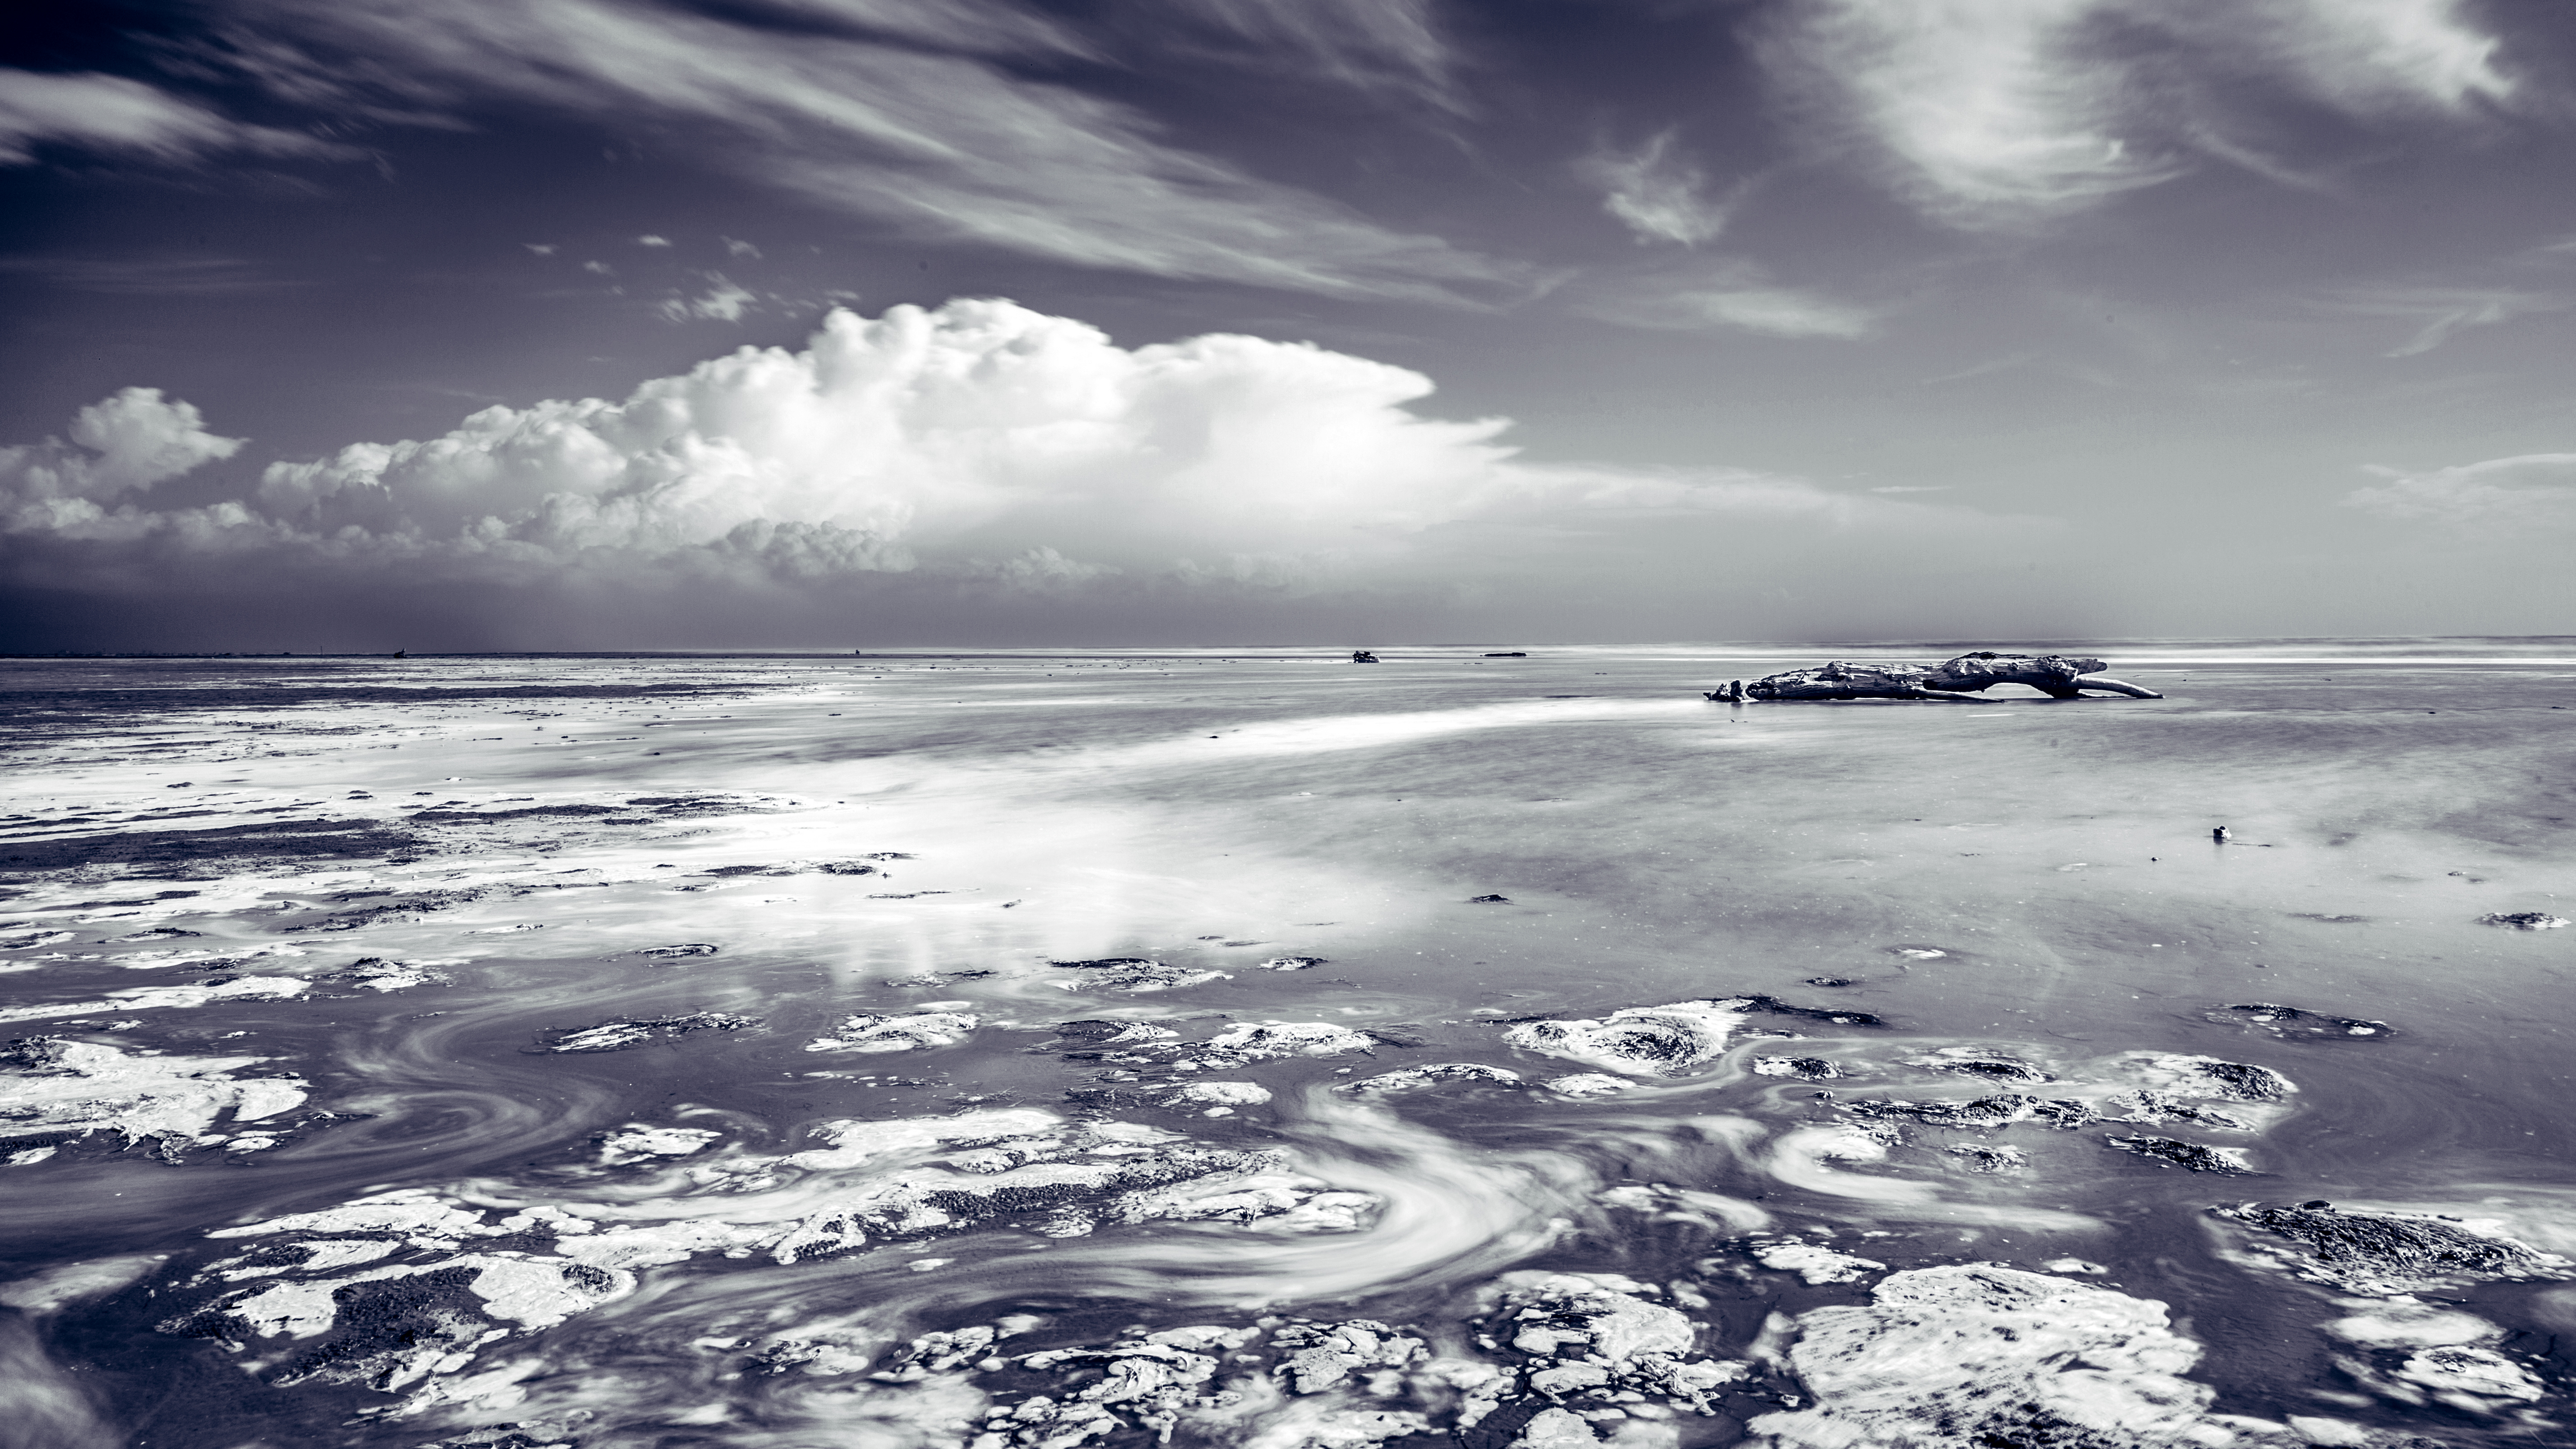
sea, coast, ocean, horizon, snow, cloud, black and white, sky, shore, wave, atmosphere, weather, storm, arctic, monochrome, arctic ocean, meteorological phenomenon, monochrome photography, atmospheric phenomenon, atmosphere of earth, wind wave